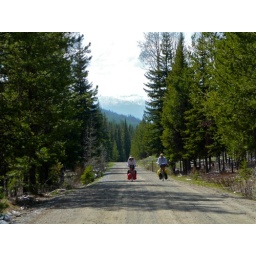
Riding up forest service roads over Buck Mountain. Ugh.